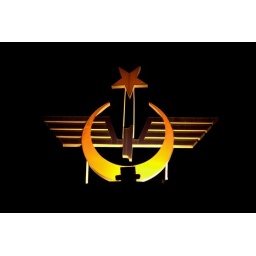
The illuminated sign of the Turkish train station in the capital of Ankara, Turkey.